Andy Greene

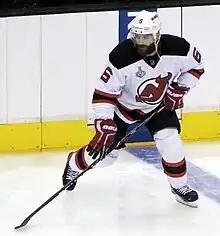
Greene with the Devils during the 2012 Stanley Cup Finals

During his rookie professional season in 2006–07, Greene was called-up to the NHL for a short stint to replace the injured Johnny Oduya. Though Greene played well and showed considerable promise, he was reassigned to Lowell upon Oduya's return. Later in the season, he was again recalled when Colin White was injured. When the 2007 Stanley Cup playoffs began, the NHL salary cap no longer applied, allowing the Devils to add Greene to their permanent roster. With the return of injured defenseman Richard Matvichuk, it appeared as though Greene would sit. However, an injury to Colin White allowed Greene to remain on the roster. During this period, Greene played so well that, upon White's return, Oduya was scratched instead of Greene.